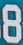
Number: 8